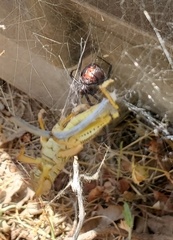
Species: Lactrodectus_hesperus